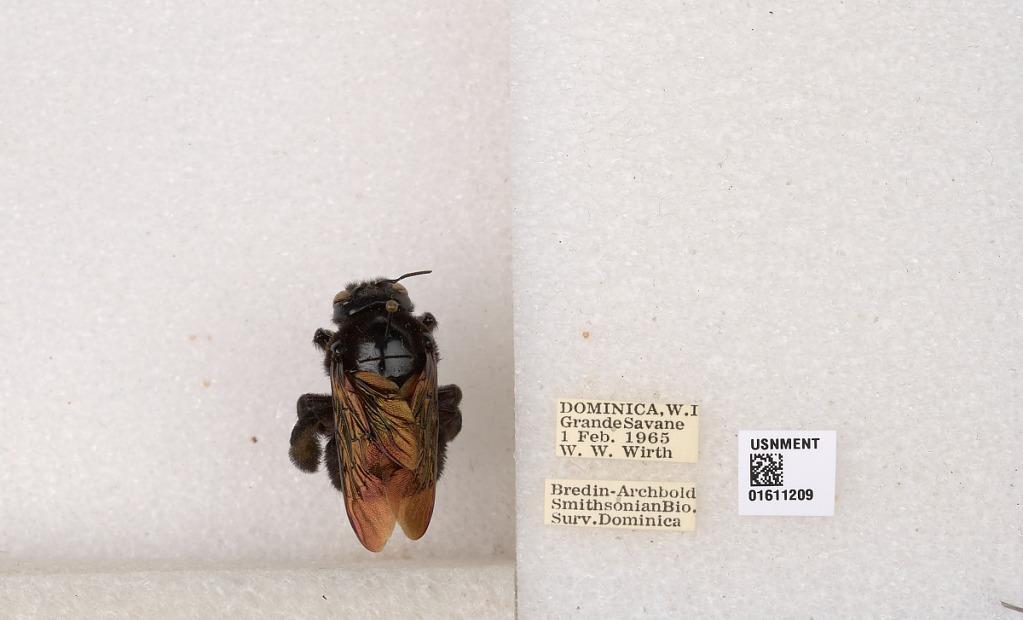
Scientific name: Xylocopa
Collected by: C. Ballou & E. Mesa
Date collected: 1965-2-1
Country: Dominica
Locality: Grande Savane